Levi Celerio

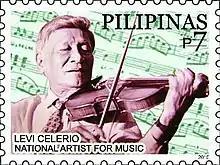

Levi Celerio (April 30, 1910 – April 2, 2002) was a Filipino composer and lyricist who is credited with writing over 4,000 songs. Celerio was recognized as a National Artist of the Philippines for Music and Literature in 1997.